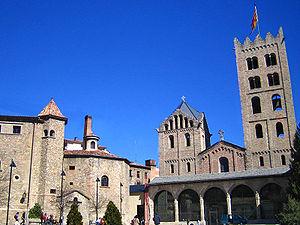
Monestère de Ripoll, au nord de la Catalogne, Espagne.